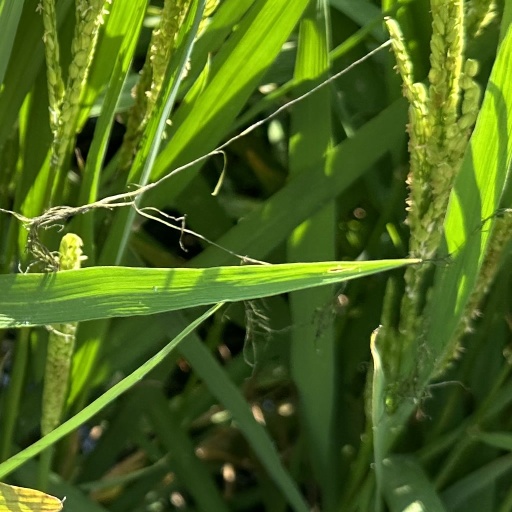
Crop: rice